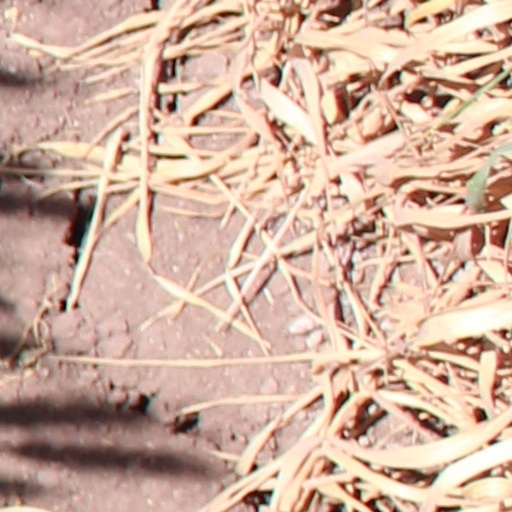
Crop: wheat